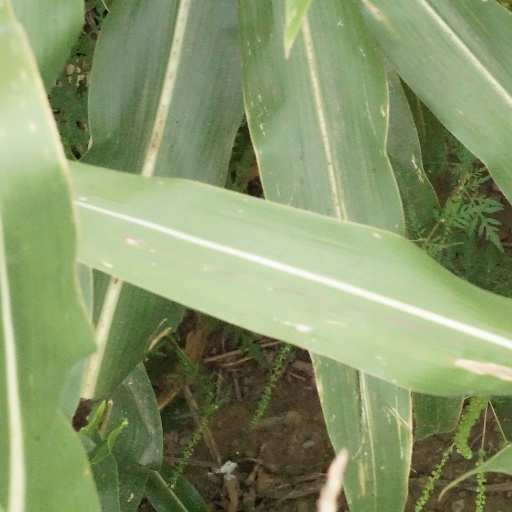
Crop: maize; corn